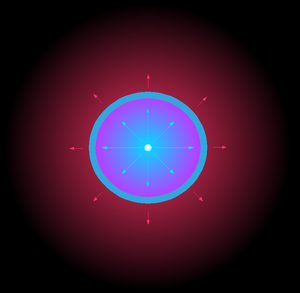
La branche asymptotique des géantes est une région du diagramme de Hertzsprung-Russell occupée par des étoiles de masse faible à moyenne. Toutes les étoiles de ce type passent par cette période vers la fin de leur vie.
Une nébuleuse planétaire est un objet astronomique qui ressemble à un disque d'aspect nébuleux lorsqu'il est observé à basse résolution. En raison de cet aspect, semblable à celui des planètes, l'adjectif « planétaire » lui a été attaché, et il a été depuis maintenu pour conserver l'uniformité historique. À partir d'observations plus détaillées, on sait maintenant que les nébuleuses planétaires n'ont en fait aucun rapport avec les planètes.